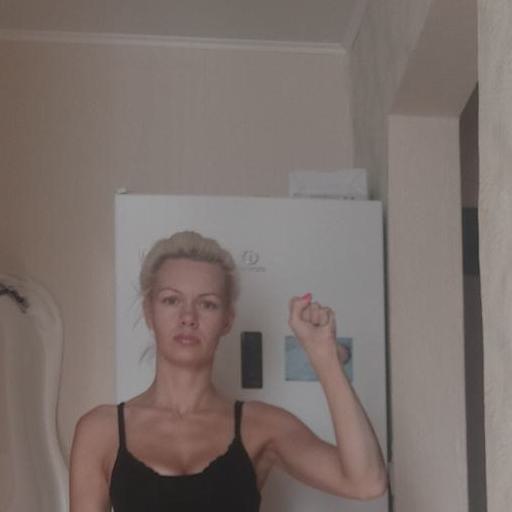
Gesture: fist